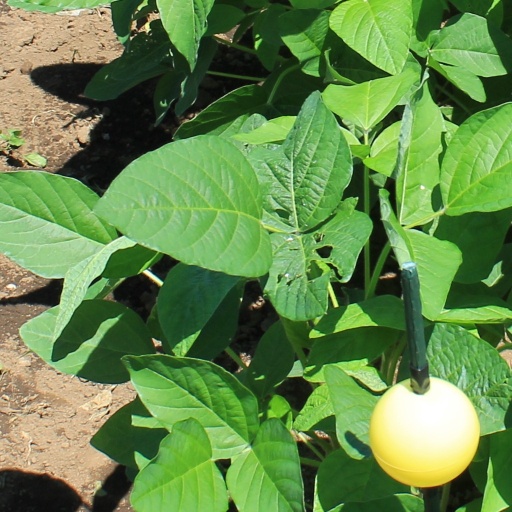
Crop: soybean